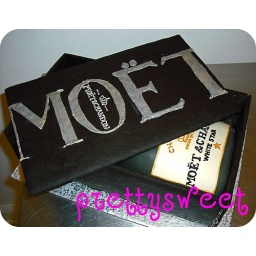
uche's moet &amp;amp; chandon birthday cake in a cookie box